East Martyrs Park station

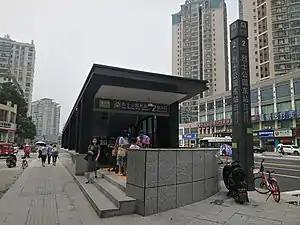

East Martyrs Park station is an underground railway station in Kaifu District, Changsha, Hunan, China, operated by Changsha Metro. It entered revenue service on 28 June 2020.